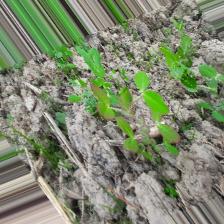
Label: Lentil Rust